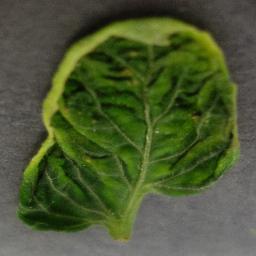
Label: Tomato___Tomato_Yellow_Leaf_Curl_Virus